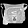
Label: Bag